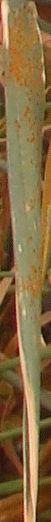
Label: Wheat___Brown_Rust